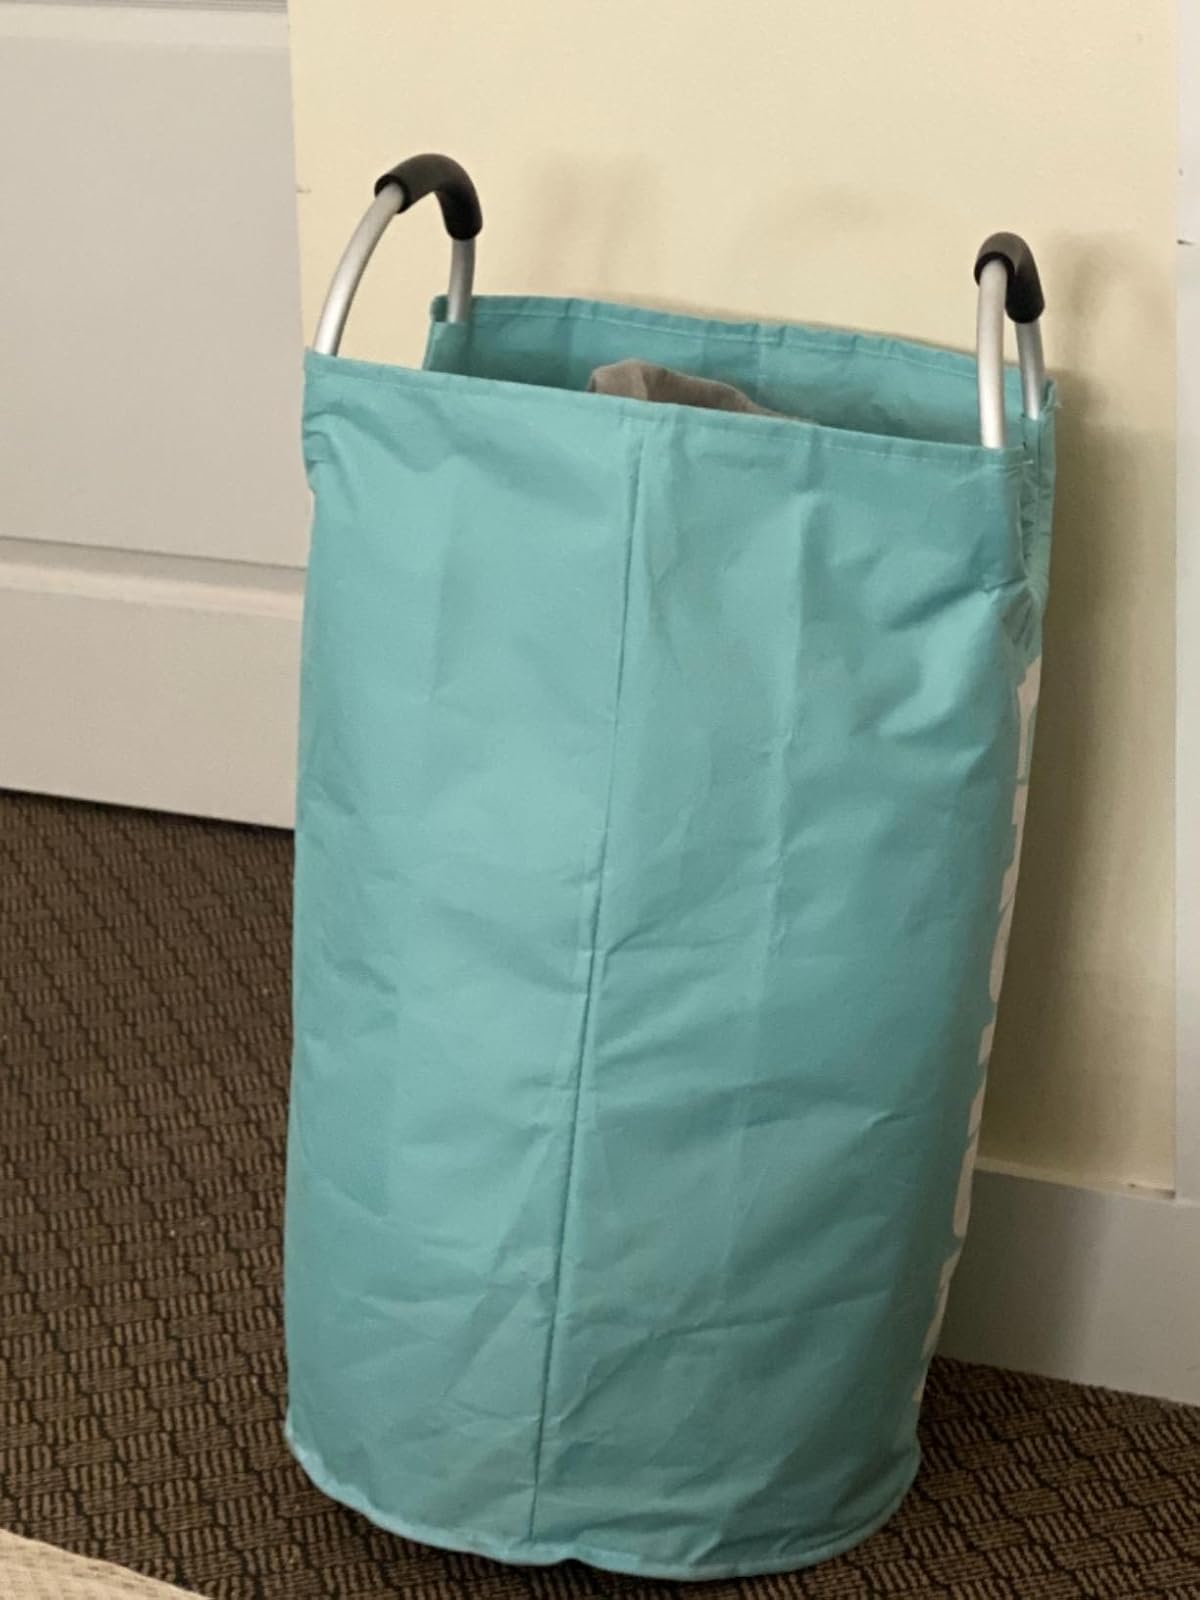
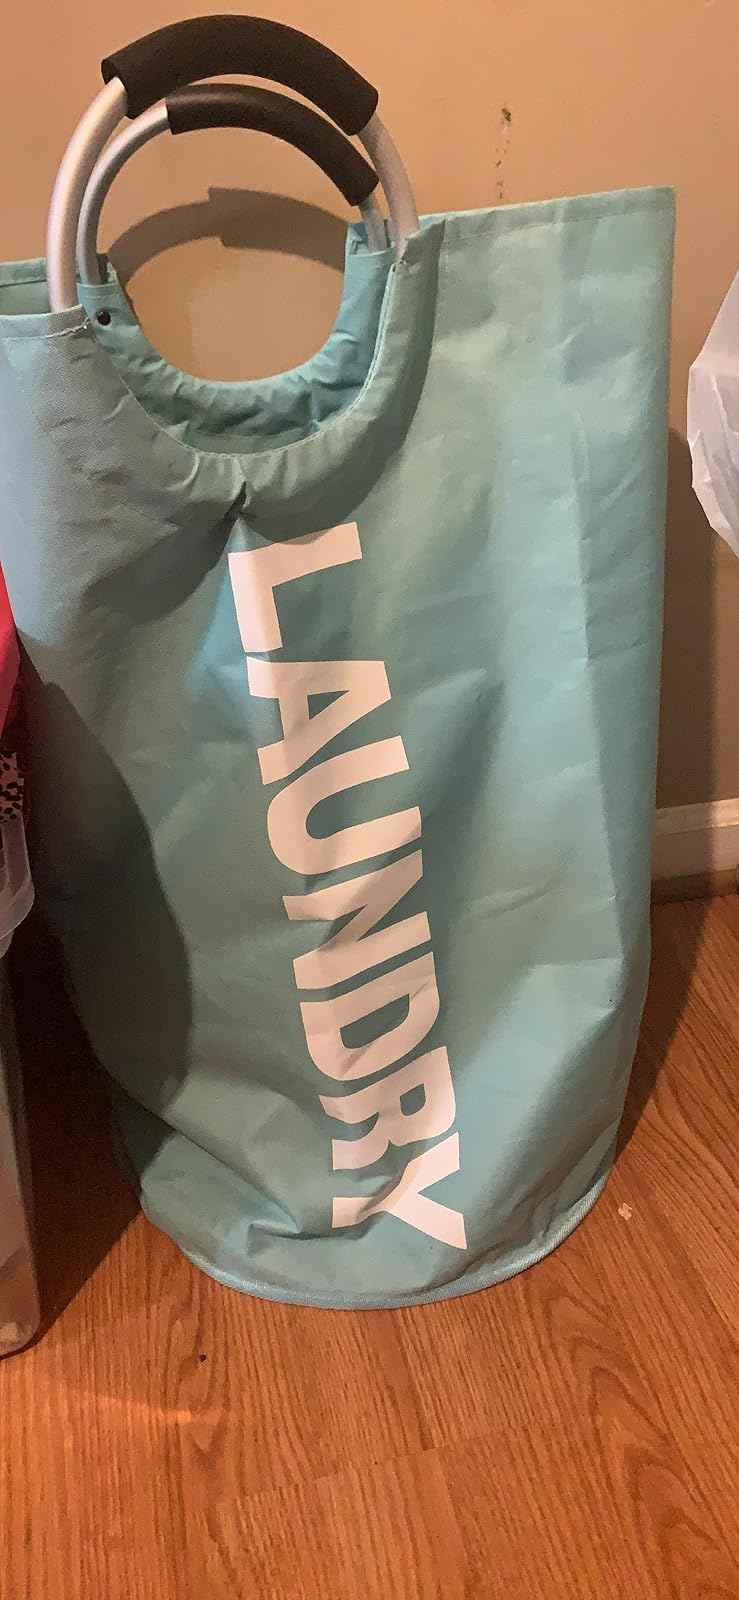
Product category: items_hamper
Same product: yes